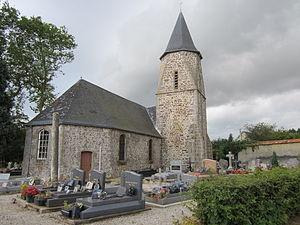
Église Saint-Pierre de fr:Chanteloup (Manche)
Chanteloup est une commune française, située dans le département de la Manche en région Normandie, peuplée de 356 habitants.